Coral World Underwater Observatory

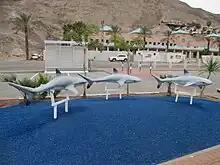
Marine theme amusement park in the underwater observatory

The Oceanarium is a 4D movie documenting the life of sharks in the wild, and in particular, the rare whale shark.